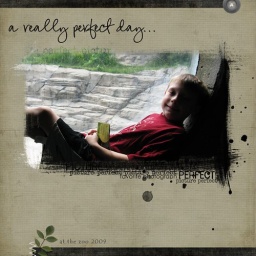
I love this window in the gorilla house and every year we have to stop and take a photo.